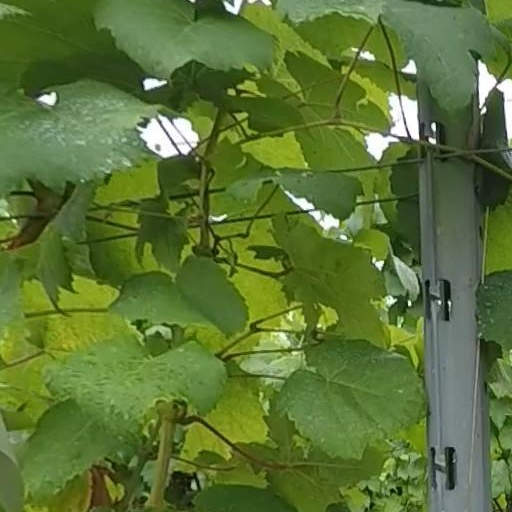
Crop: grape